Tip Top (ice cream)

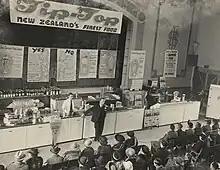
Sales presentation at a Tip Top Ice Cream conference in Wellington, 1940s

In May 1938 Tip Top Ice Cream Company Auckland Limited was incorporated into the growing ice cream business. Due to distribution difficulties and World War II, this was operated as a completely separate company from the Wellington Tip Top. By 1960 the company had expanded to such an extent that a parent company was formed, General Foods Corporation (NZ) Limited.